Robert Gascoyne-Cecil, 3rd Marquess of Salisbury

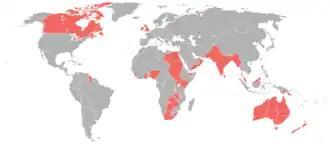
The British Empire in 1898

In 1884 Gladstone introduced a Reform Bill which would extend the suffrage to two million rural workers. Salisbury and Northcote agreed that any Reform Bill would be supported only if a parallel redistributionary measure was introduced as well. In a speech in the Lords, Salisbury claimed: "Now that the people have in no real sense been consulted, when they had, at the last General Election, no notion of what was coming upon them, I feel that we are bound, as guardians of their interests, to call upon the government to appeal to the people, and by the result of that appeal we will abide". The Lords rejected the Bill and Parliament was prorogued for ten weeks. Writing to Canon Malcolm MacColl, Salisbury believed that Gladstone's proposals for reform without redistribution would mean "the absolute effacement of the Conservative Party. It would not have reappeared as a political force for thirty years. This conviction...greatly simplified for me the computation of risks". At a meeting of the Carlton Club on 15 July, Salisbury announced his plan for making the government introduce a Seats (or Redistribution) Bill in the Commons whilst at the same time delaying a Franchise Bill in the Lords. The unspoken implication being that Salisbury would relinquish the party leadership if his plan was not supported. Although there was some dissent, Salisbury carried the party with him.